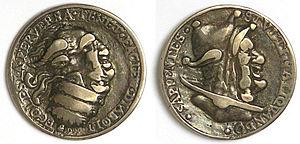
«
Le concile de Trente est le dix-neuvième concile œcuménique reconnu par l'Église catholique.